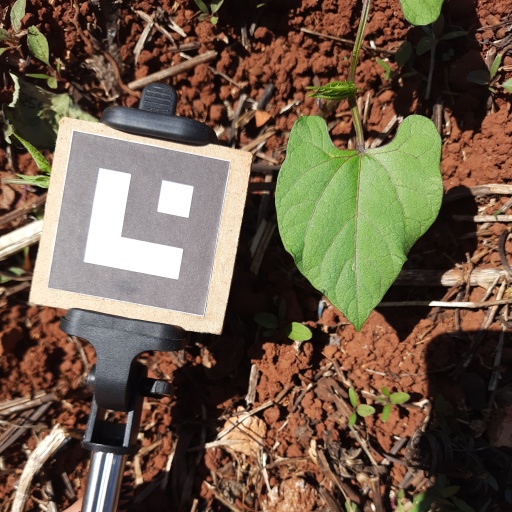
Observations: wavy surface, no eating holes, under sunlight